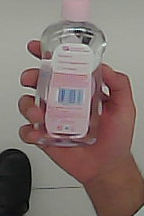
Product: johnson_baby